New York Theatre Workshop

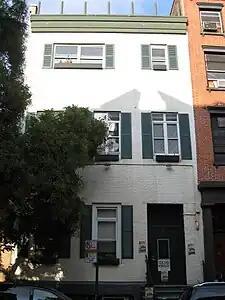
The building next to the mainstage houses a black box theatre, offices and rehearsal spaces

New York Theatre Workshop (NYTW) is an Off-Broadway theater noted for its productions of new works. Located at 79 East 4th Street between Second Avenue and Bowery in the East Village neighborhood of Manhattan, New York City, it houses a 198-seat theater for its mainstage productions, and a 75-seat black box theatre for staged readings and developing work in the building next door, at 83 East 4th Street.